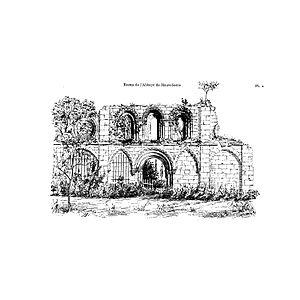
Cet article liste les abbayes cisterciennes actives ou ayant existé sur le territoire français actuel. Ces abbayes ont appartenu, à différentes époques, à des ordres ou des congrégations ou des groupements dits « cisterciens ».
Cet article recense les monuments historiques du département de Meurthe-et-Moselle, en France.